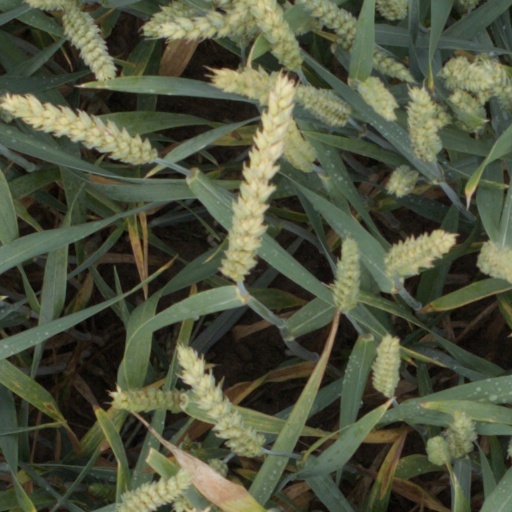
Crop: wheat